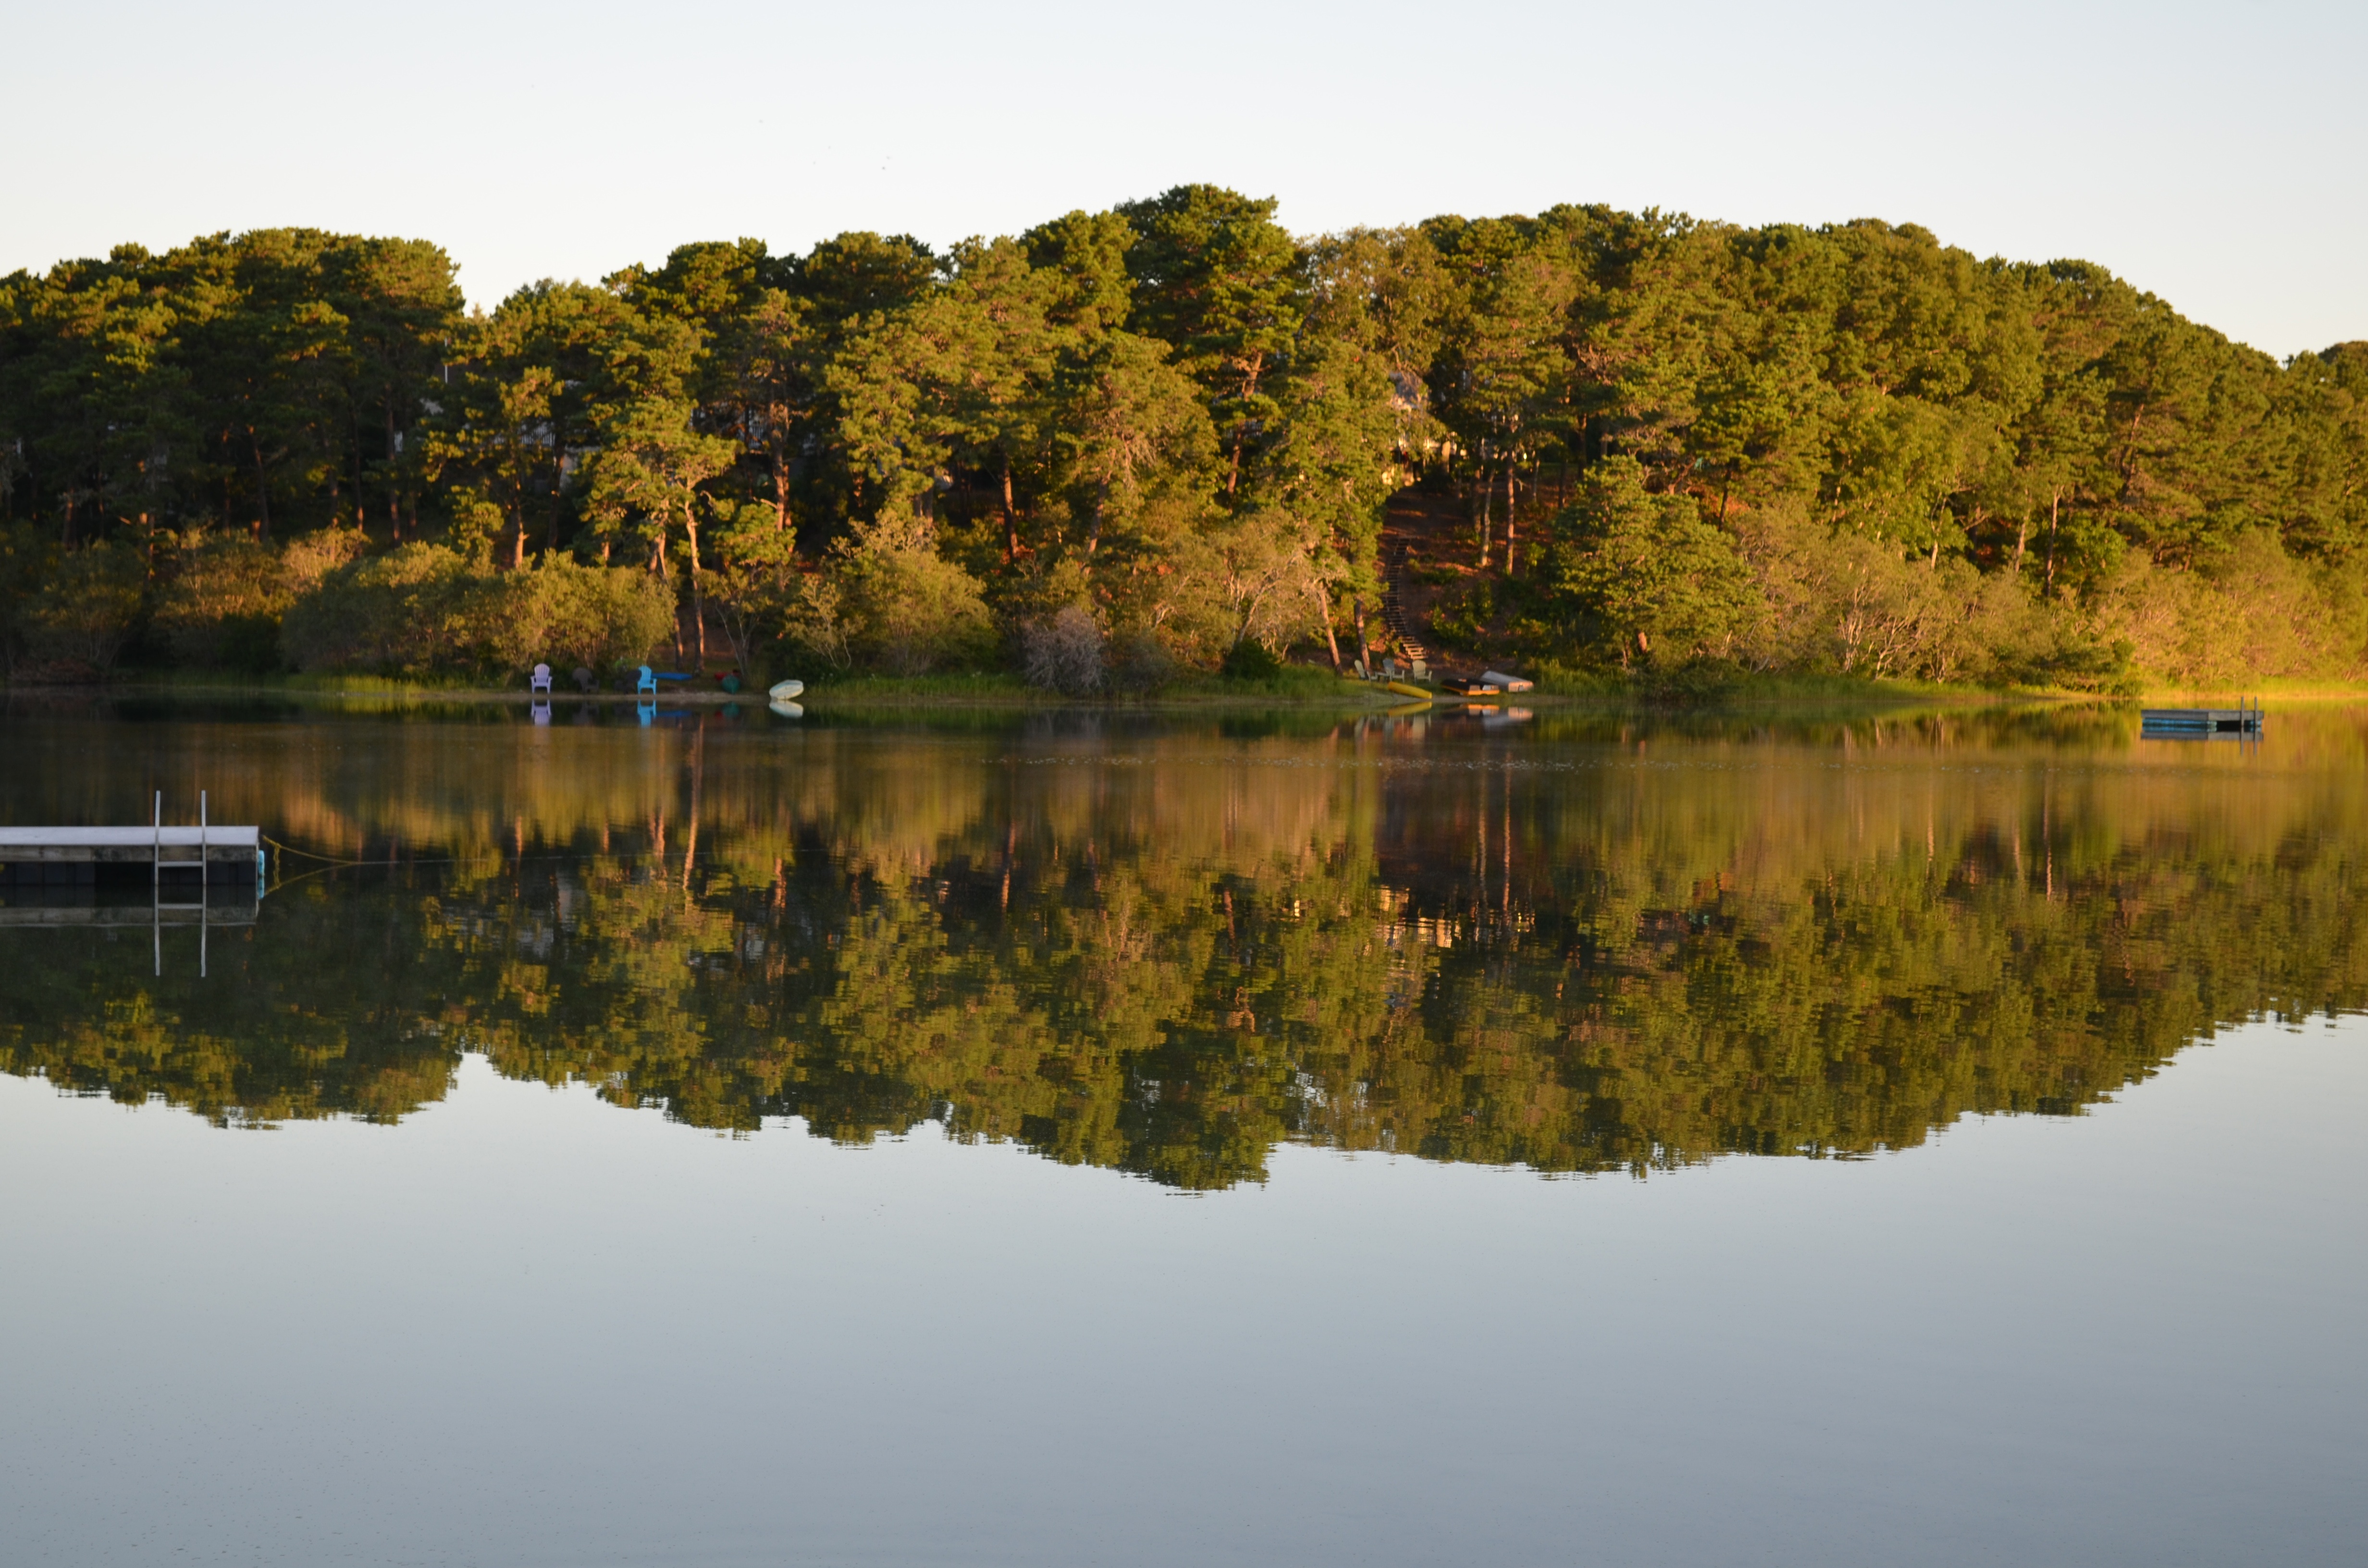
landscape, tree, water, nature, plant, morning, leaf, lake, river, pond, reflection, autumn, reservoir, season, body of water, loch, woody plant